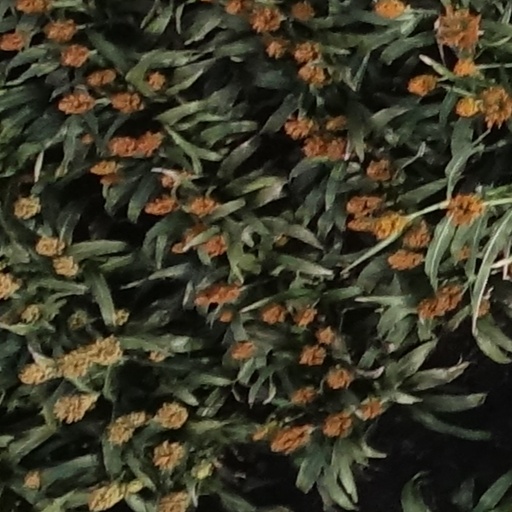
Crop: sorghum